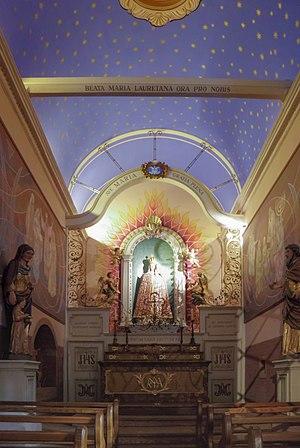
Intérieur de la chapelle Notre-Dame-de-Lorette à Murbach (Haut-Rhin, France).
Murbach est une commune française située dans le département du Haut-Rhin, en région Grand Est.